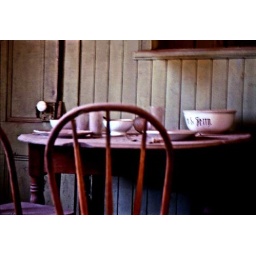
kitchen table in stasis